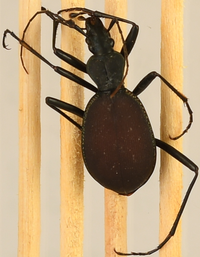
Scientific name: Scaphinotus angusticollis
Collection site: Abby Road NEON (ABBY), plot ABBY_010